Netherlands in World War II

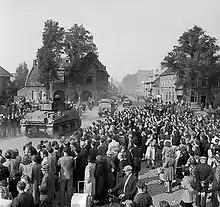
British Sherman tanks liberate Valkenswaard during Operation Market Garden, September 1944.

The Jewish population of the Netherlands in 1939 was between and , of whom were refugees from Germany and German-controlled areas. That year, the Committee for Jewish Refugees established the Westerbork transit camp to process incoming refugees; in 1942 the German occupiers repurposed it to process outgoing Jews to labour and concentration camps. Over half of the total Jewish population—about —lived in Amsterdam; this number increased as Germans forcibly moved Dutch Jews into the city in preparation for mass deportation.